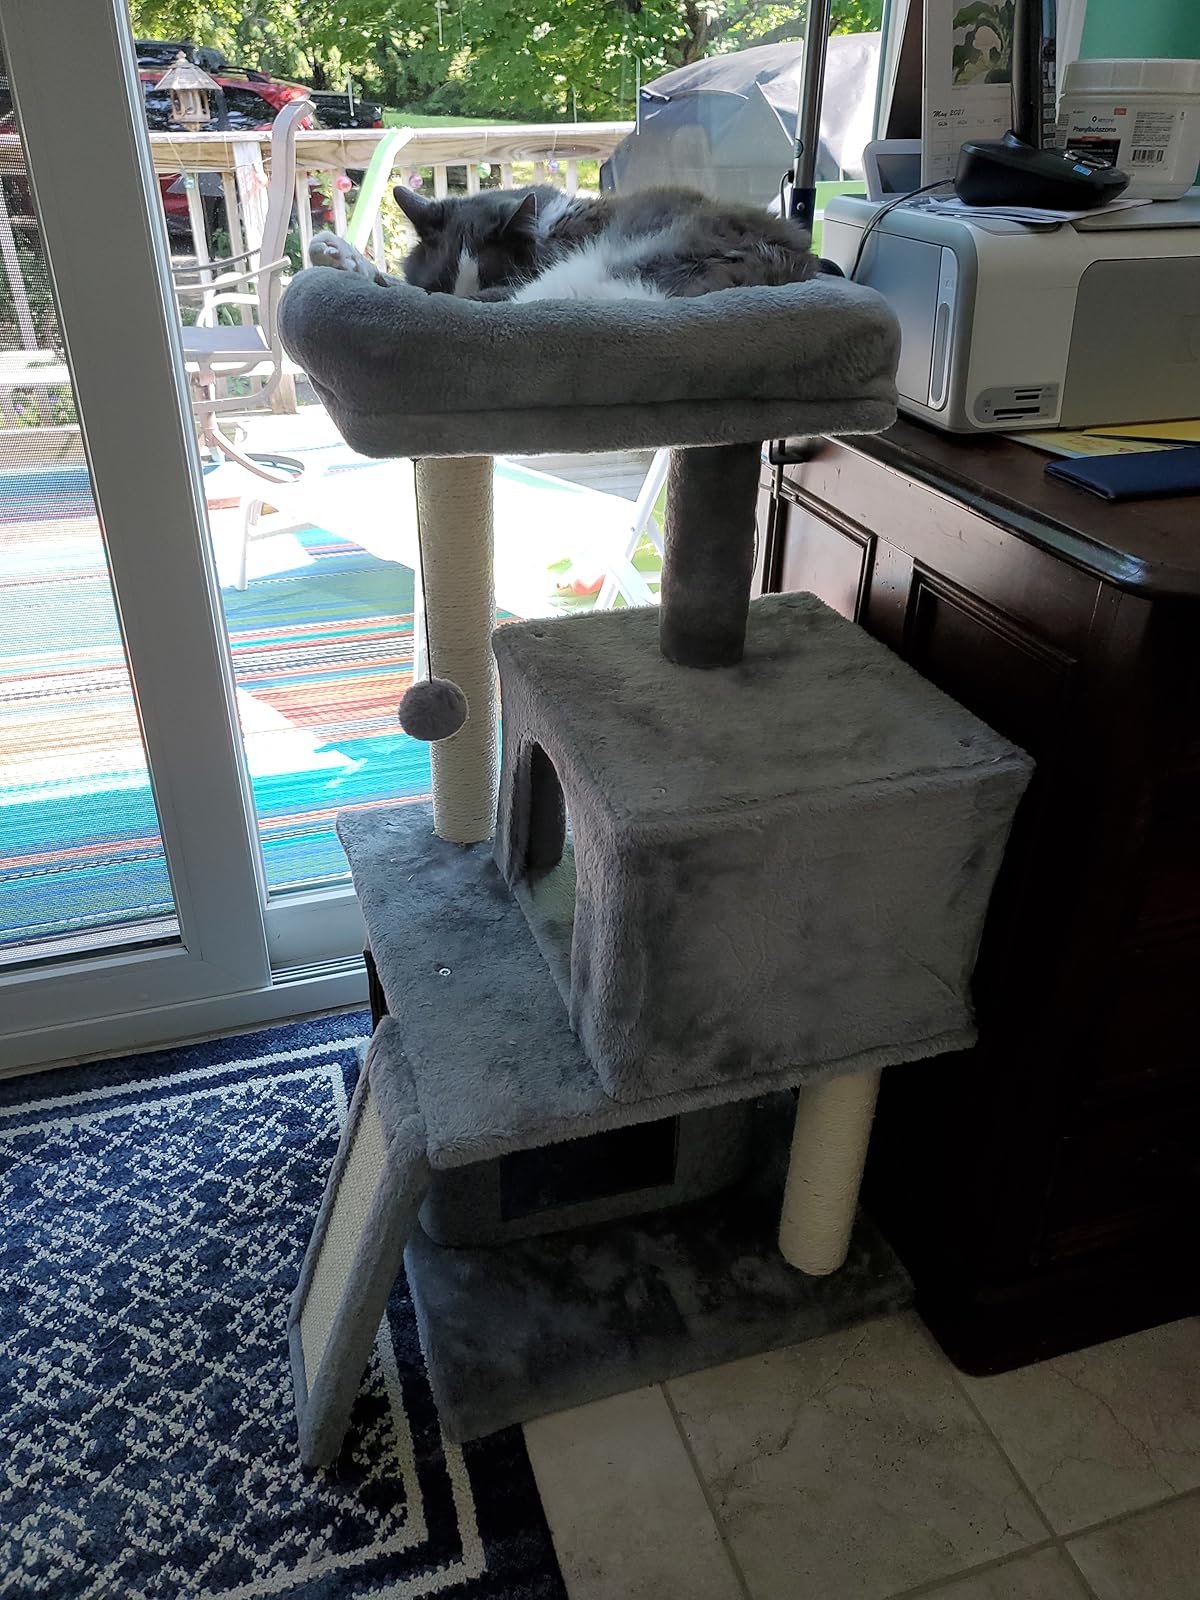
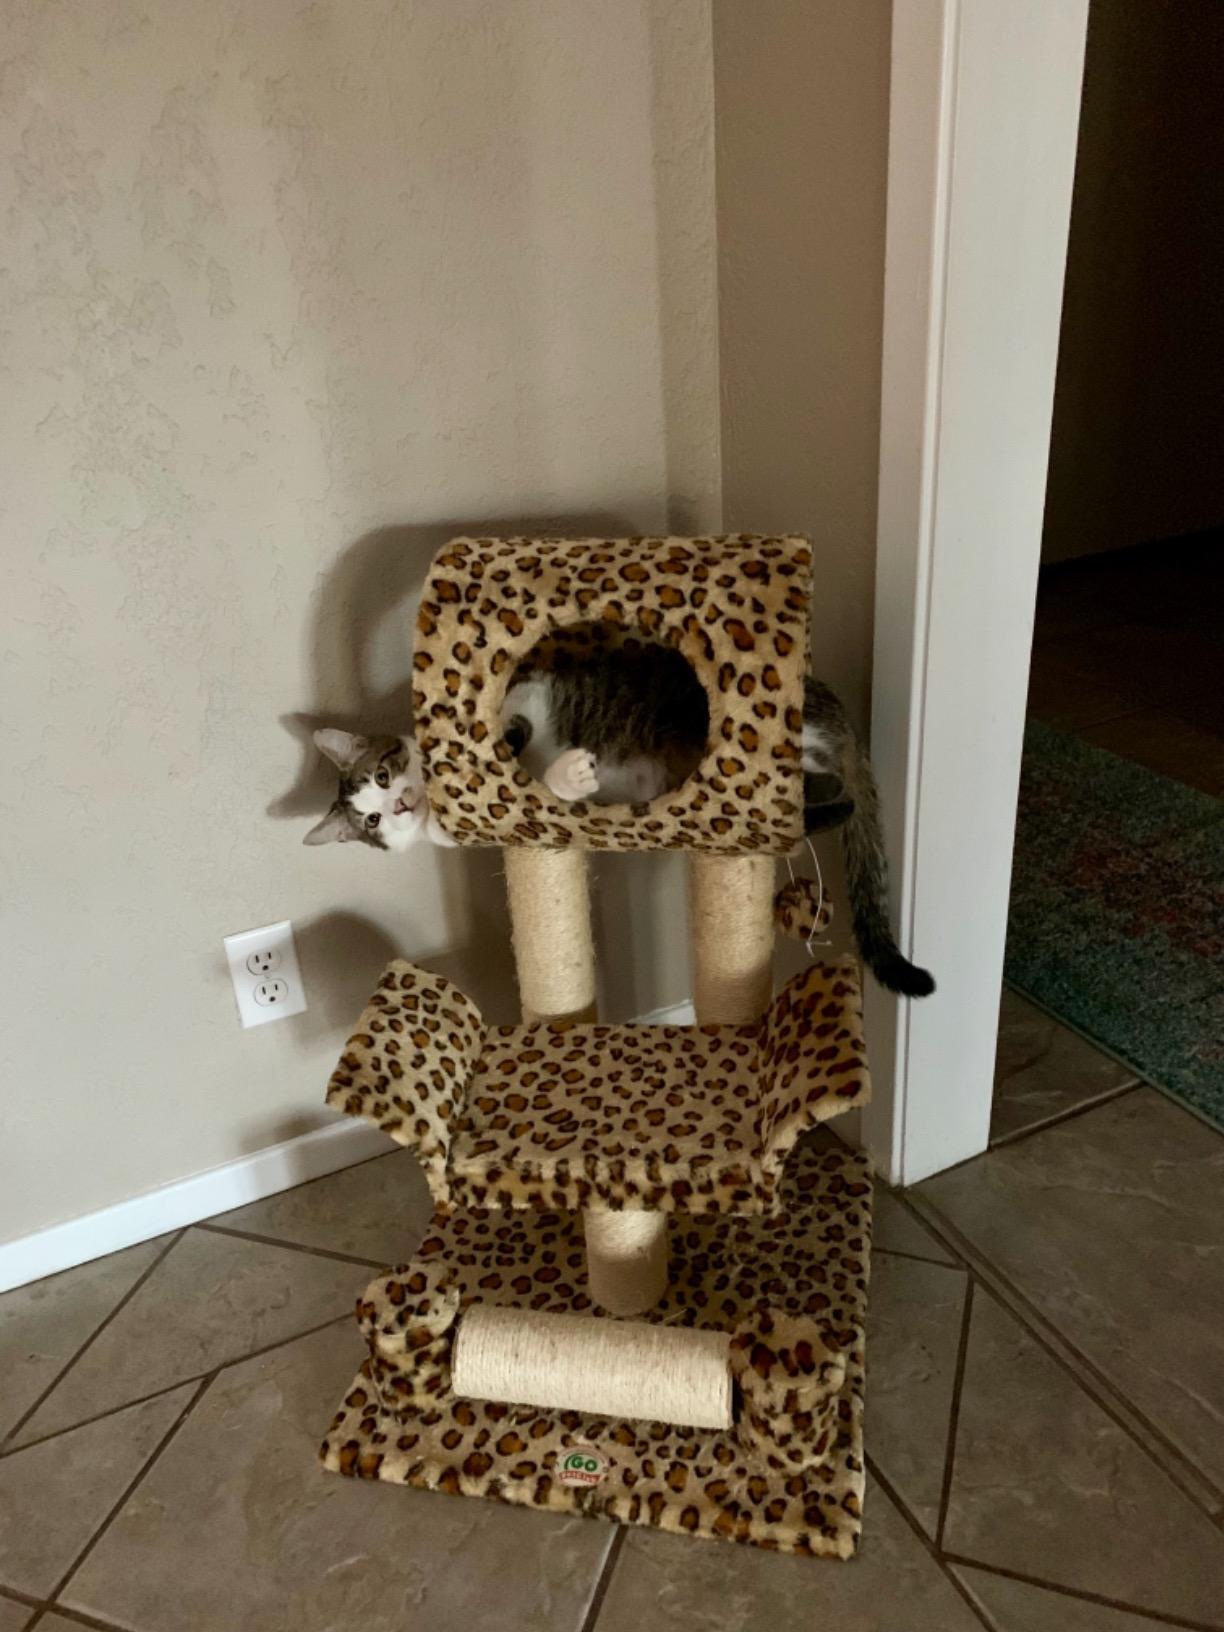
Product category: items_cat tree
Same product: no